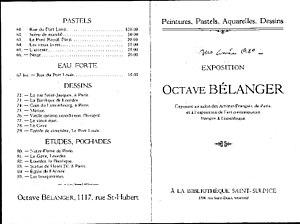
Catalogue de l'exposition du peintre Octave Bélanger à va Bibliothèque Saint-Sulpice de Montréal vers 1930
Louis Joseph Octave Bélanger né le 20 juin 1886 à Montréal et mort le 4 décembre 1972 dans cette même ville est un peintre canadien.